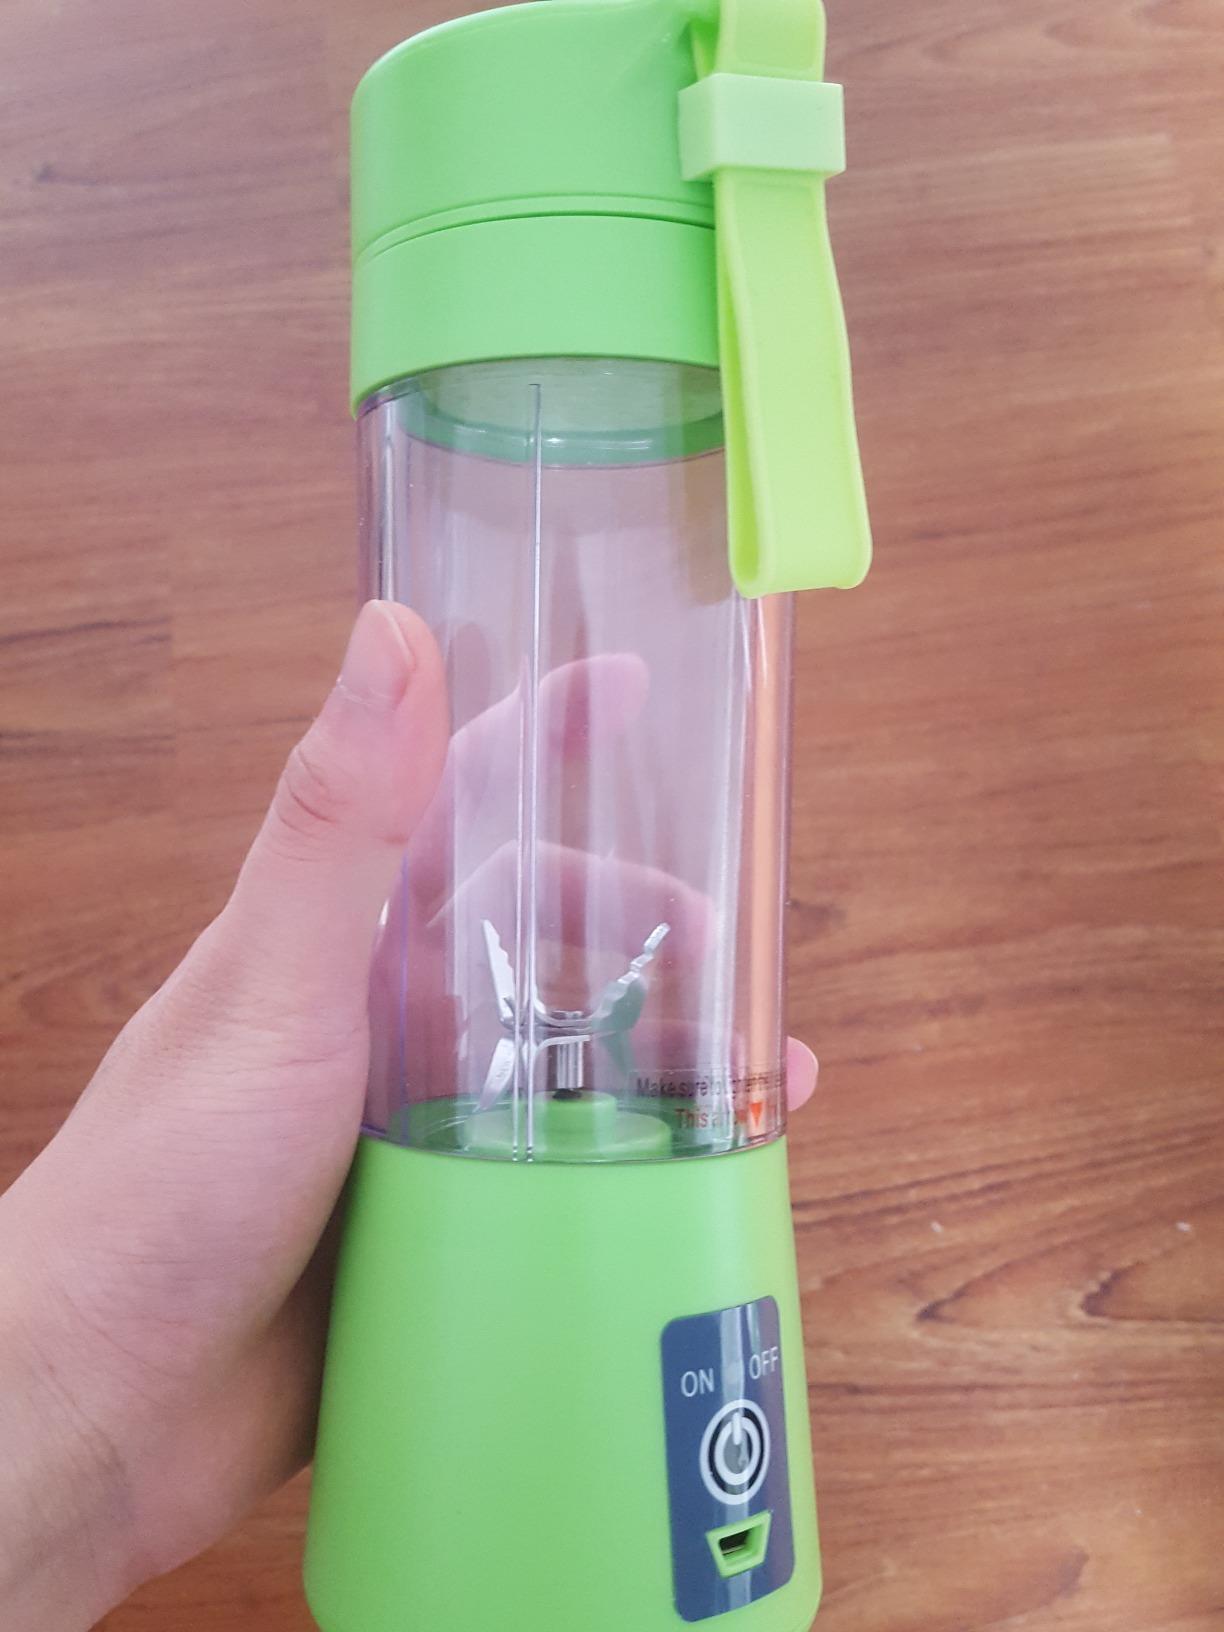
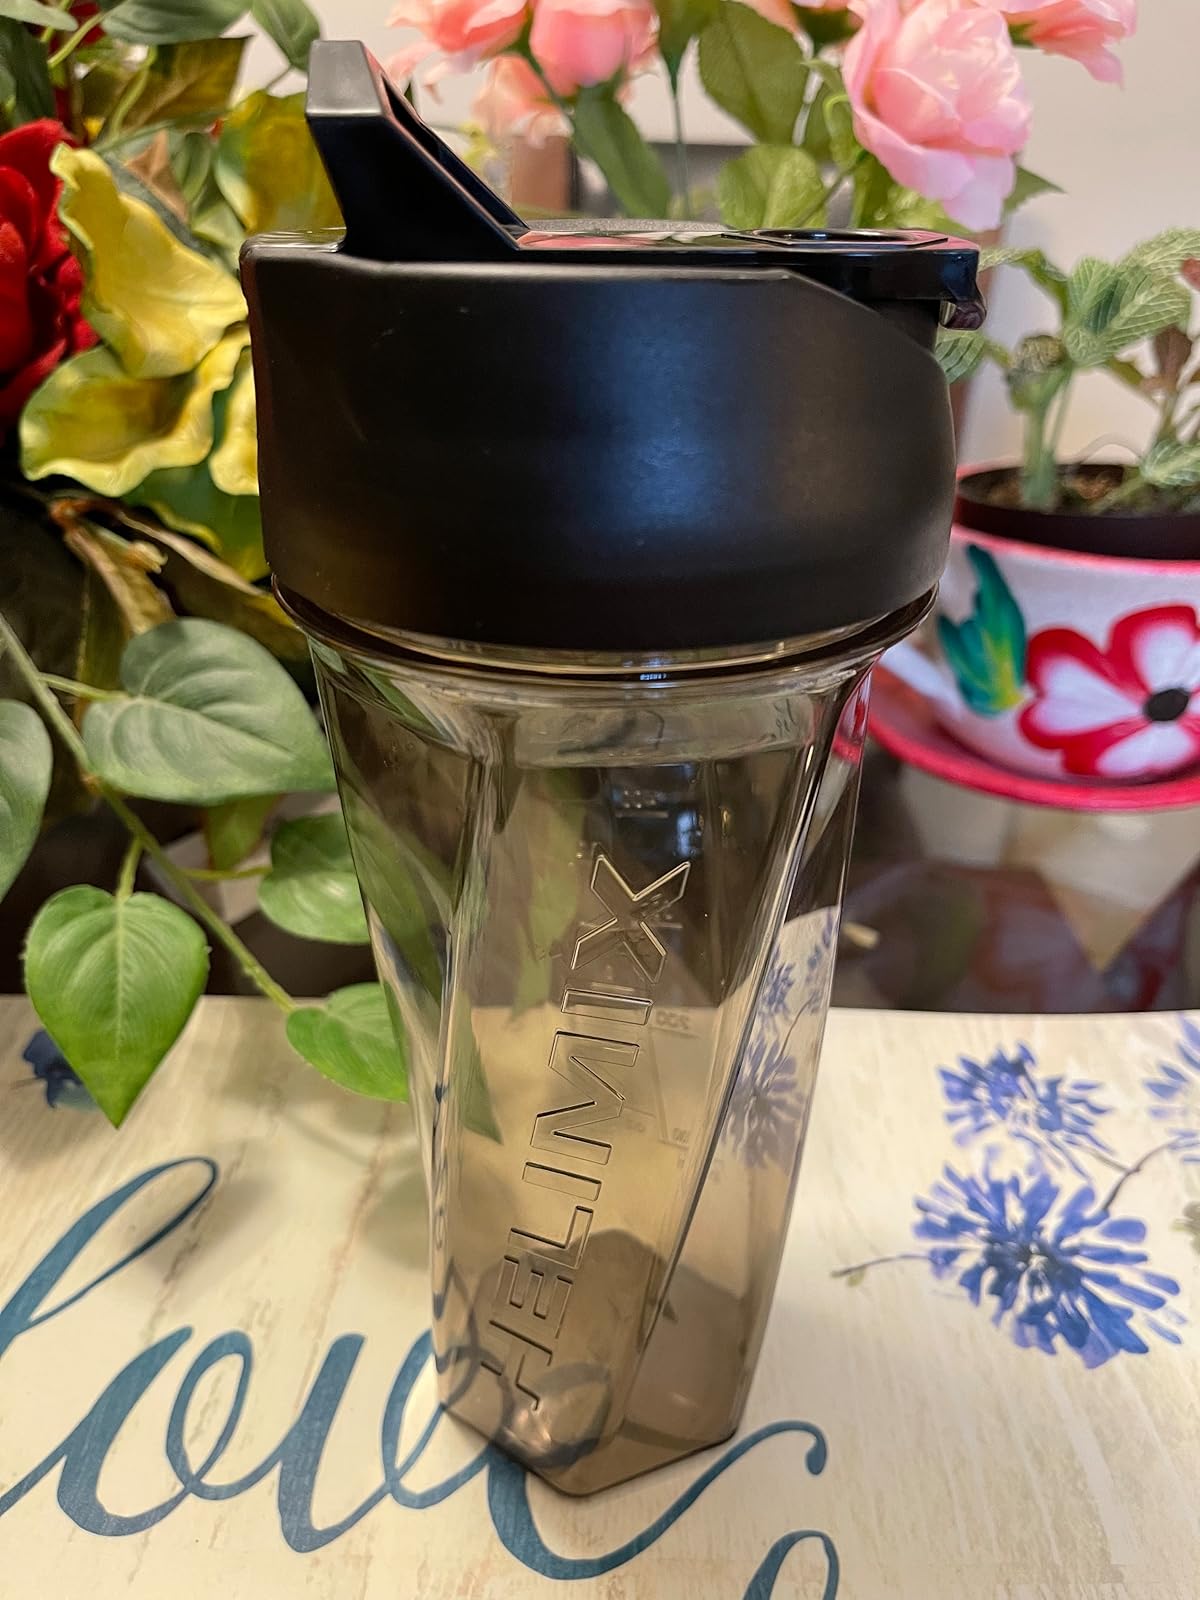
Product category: items_blender
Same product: no